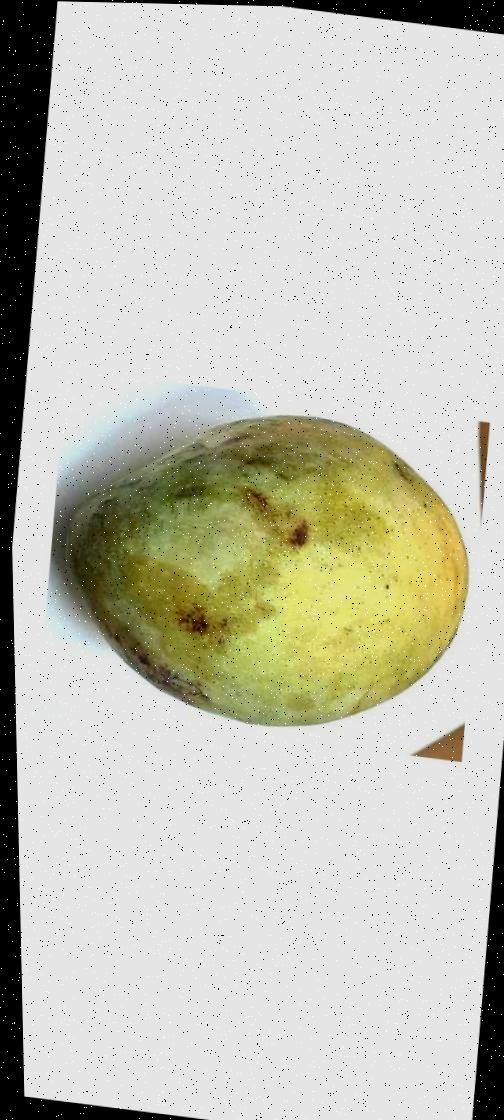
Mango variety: Fazli Classic